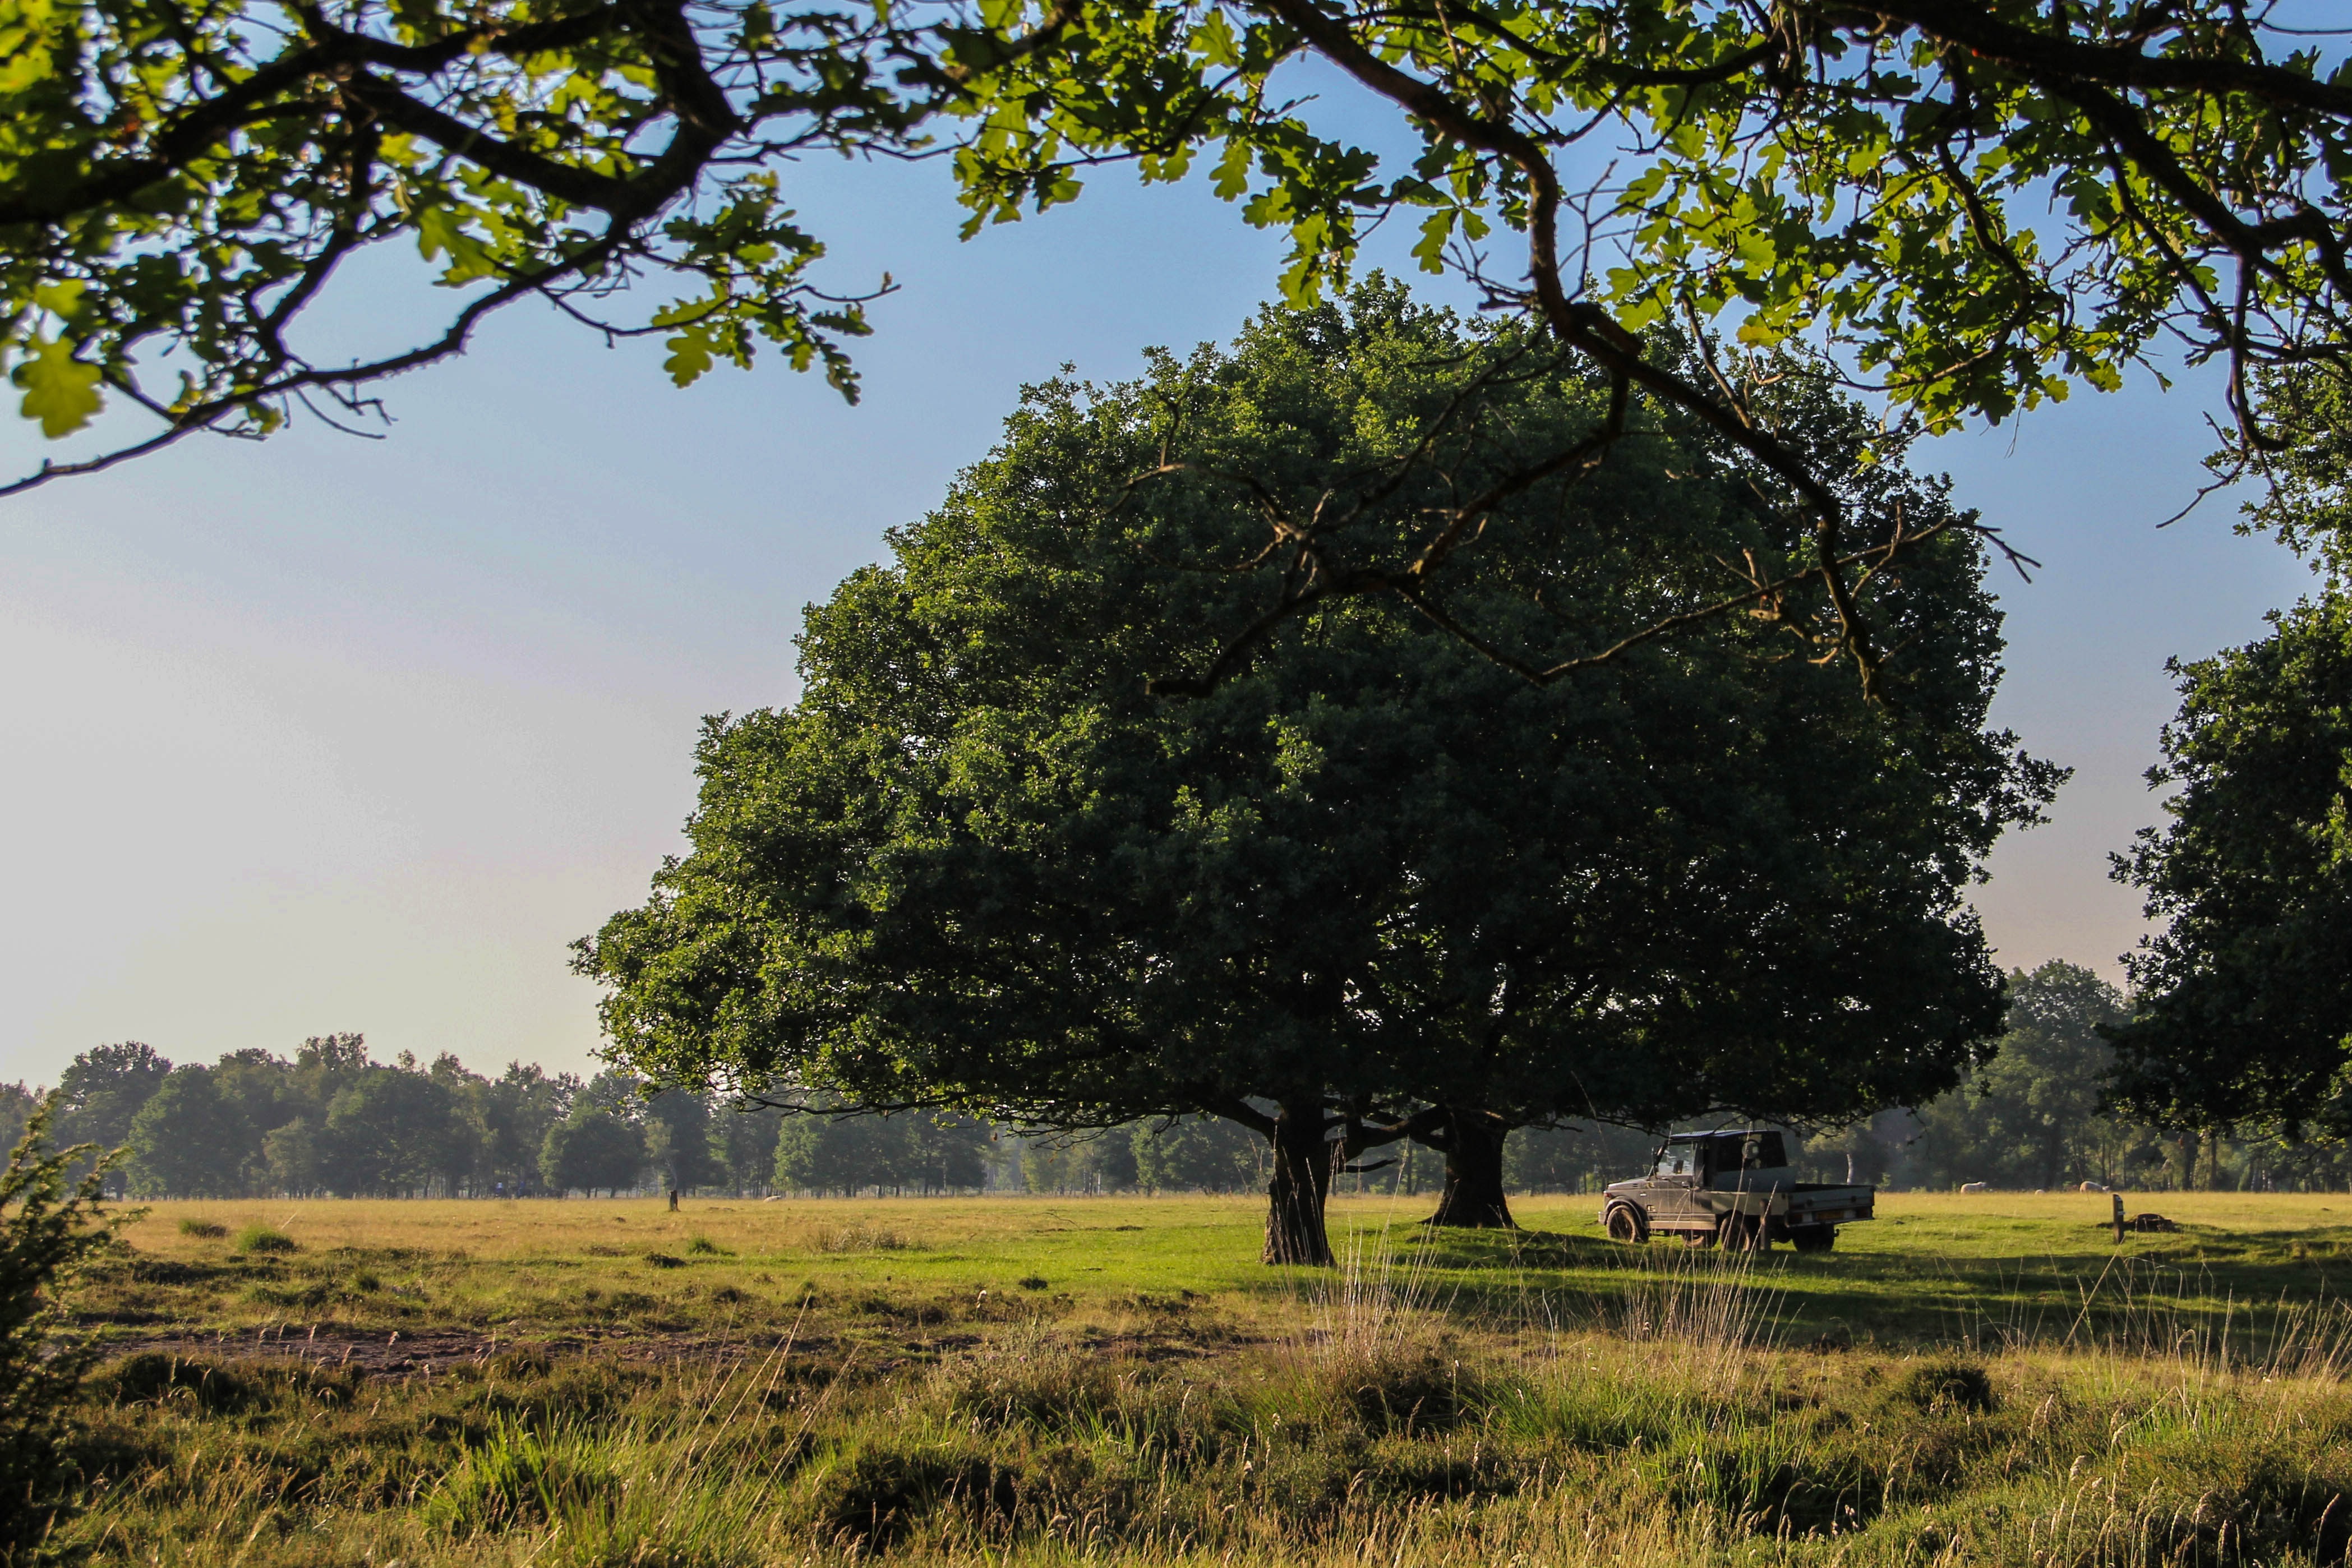
landscape, tree, nature, forest, grass, outdoor, plant, car, field, farm, meadow, flower, summer, travel, pasture, autumn, park, trip, savanna, plain, shrub, plantation, woodland, habitat, ecosystem, rural area, natural environment, woody plant